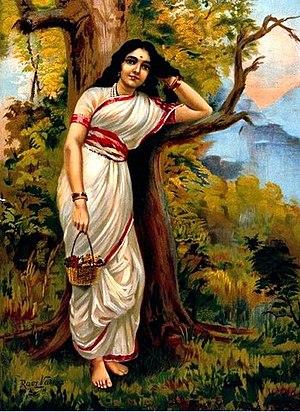
Dans la mythologie hindoue, Ahalya, également connu sous le nom Ahilya, est l'épouse du sage Gautama Maharishi. Elle aurait été séduite par Indra, maudite par son mari pour infidélité, et libérée de la malédiction par Rāma.